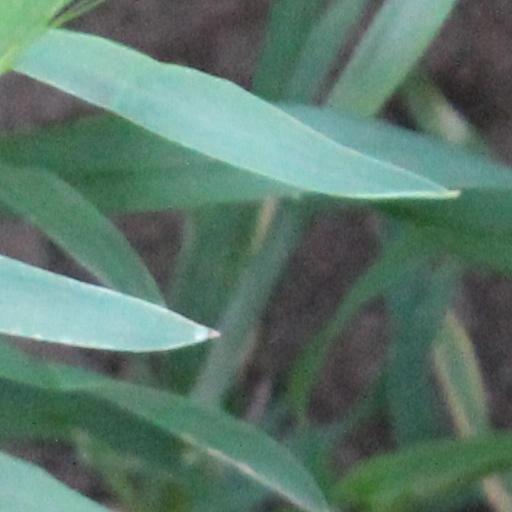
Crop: wheat